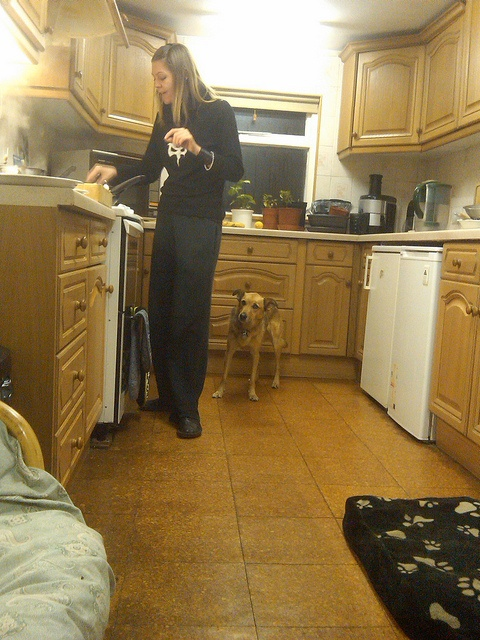
A woman in a kitchen has a dog by her side.
A woman standing in a kitchen next to a brown dog.
A woman standing in her kitchen with her dog.
A woman standing in her kitchen with her dog behind her.
A woman and a dog stand in a kitchen together.